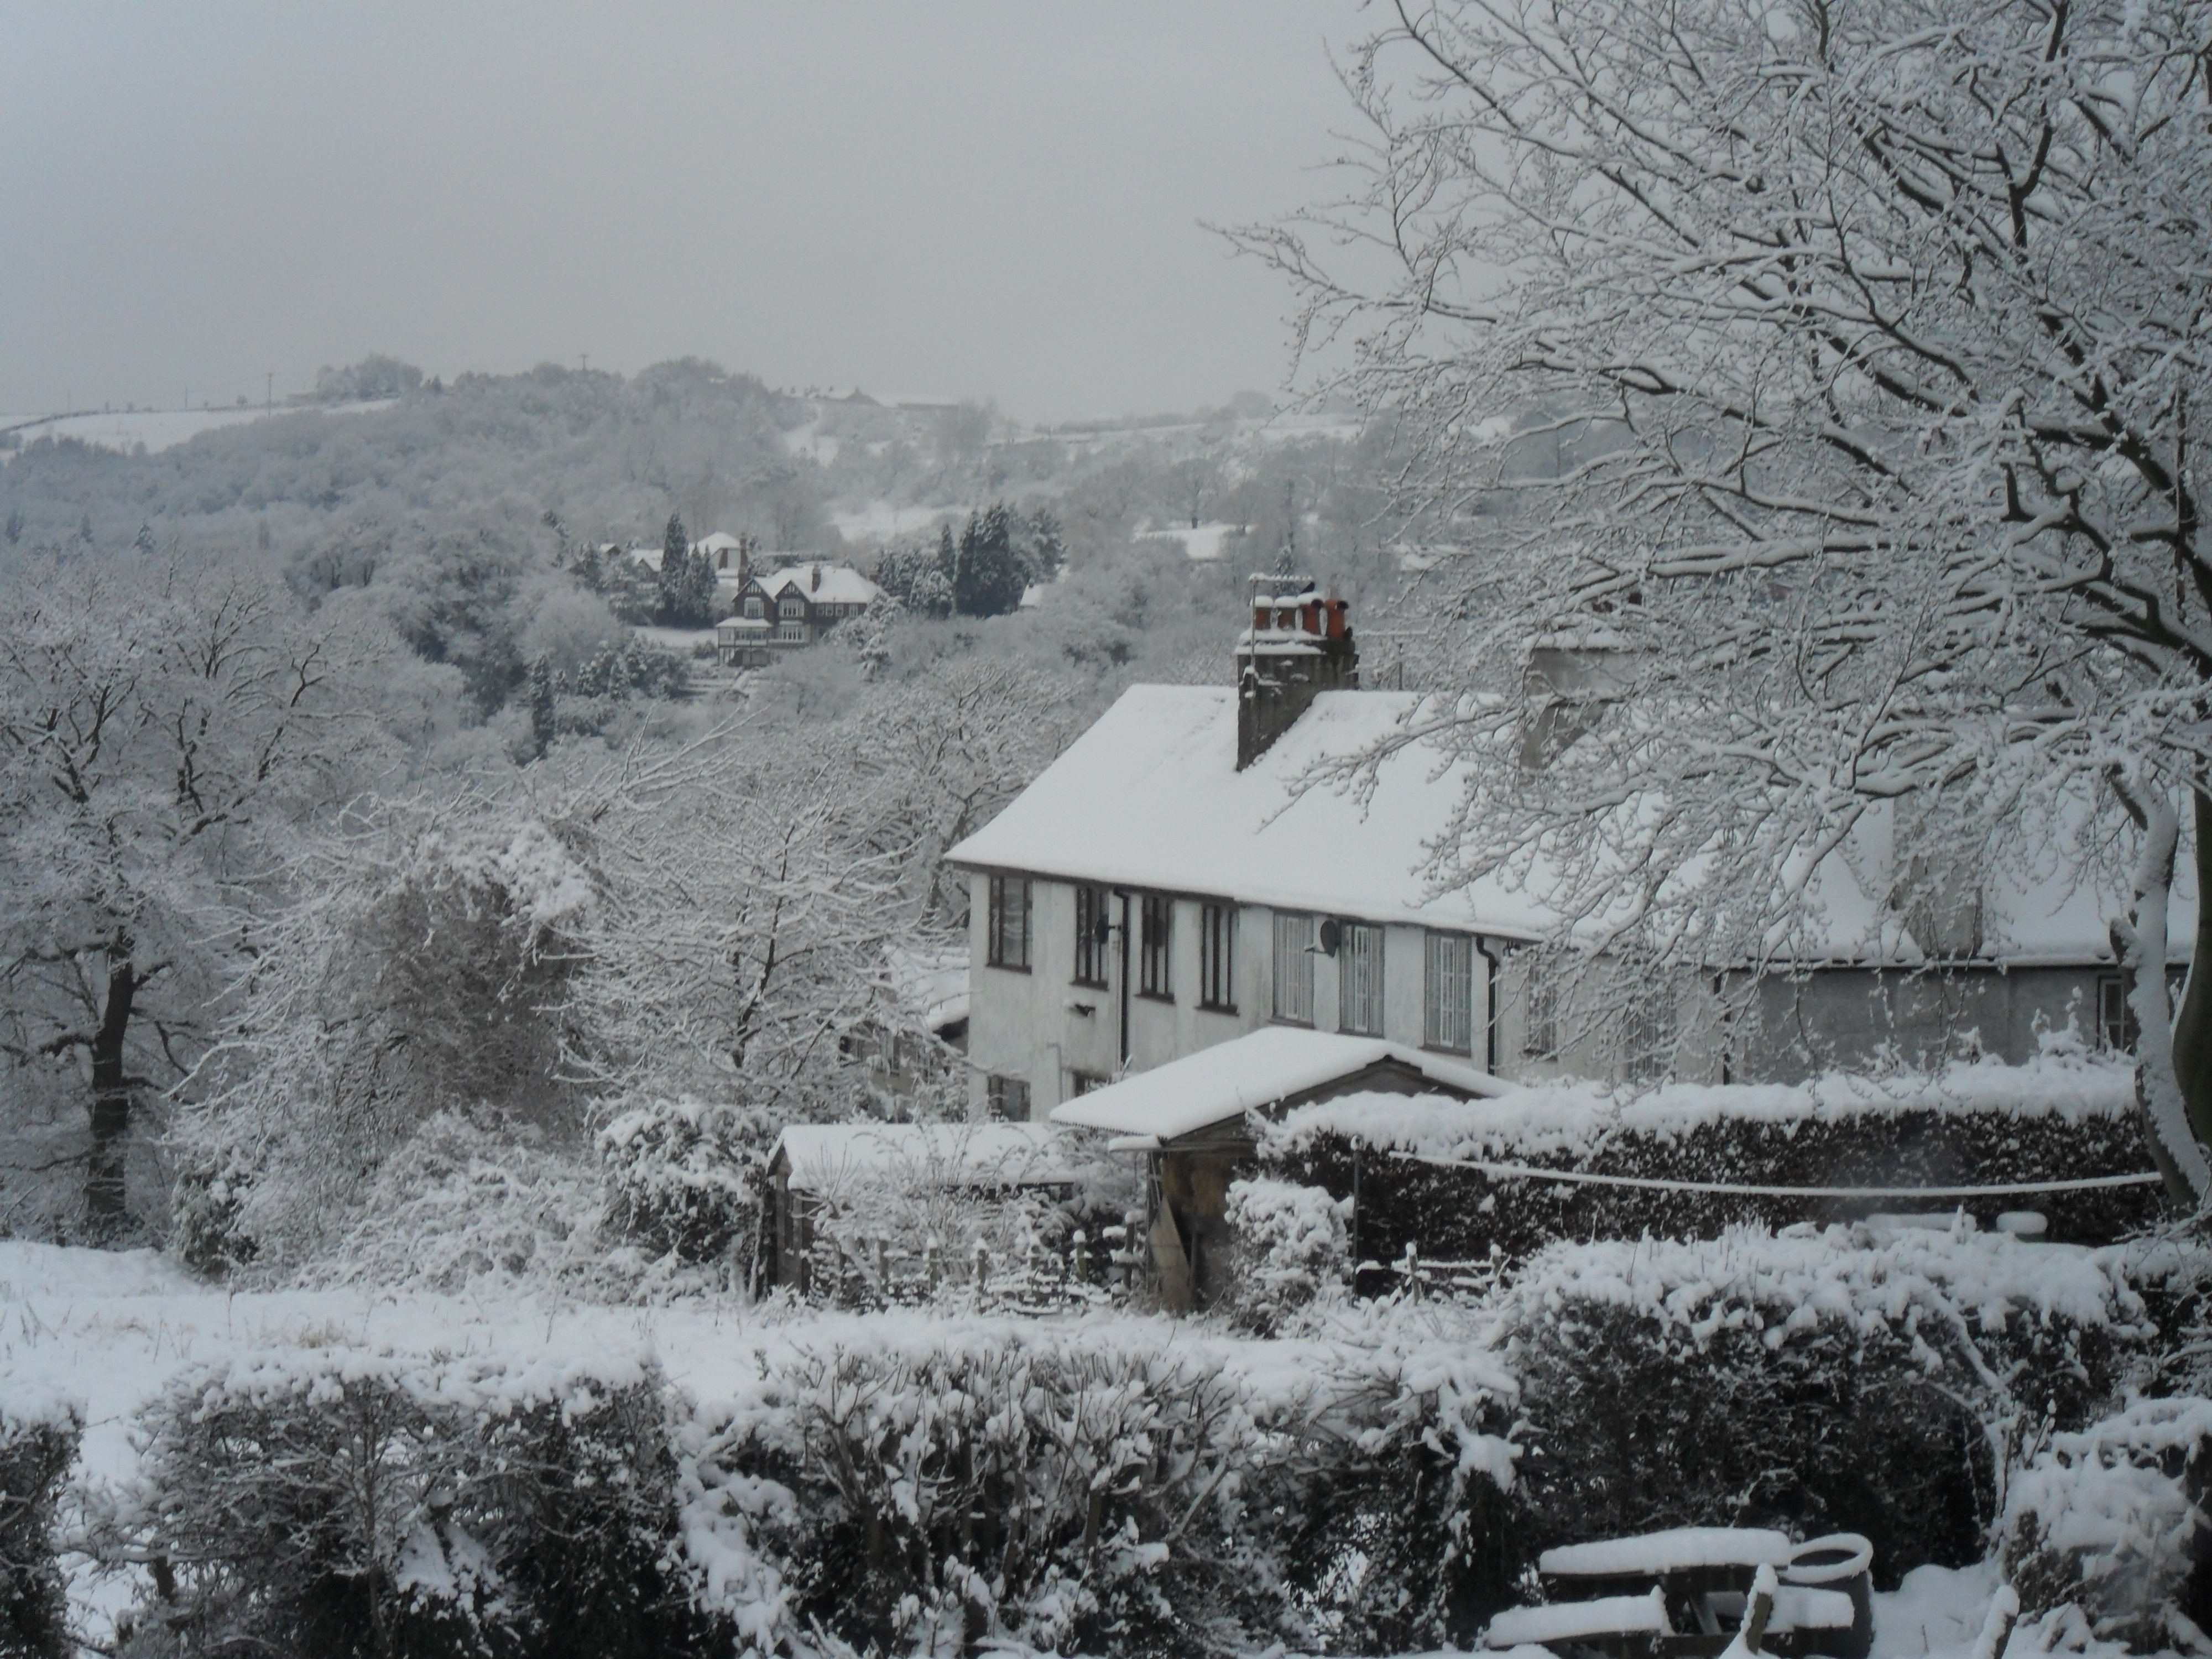
snow, winter, frost, weather, season, blizzard, freezing, winter storm, rain and snow mixed